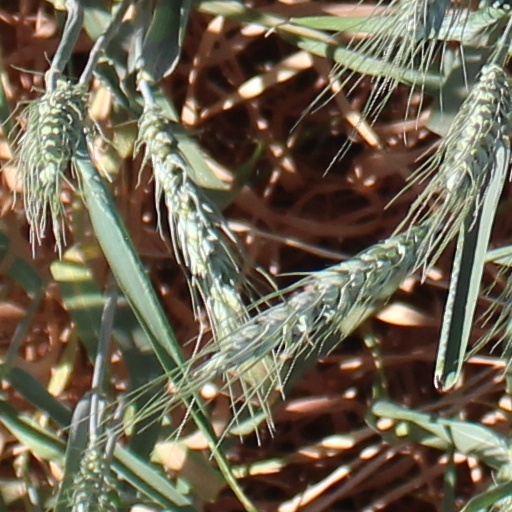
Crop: wheat